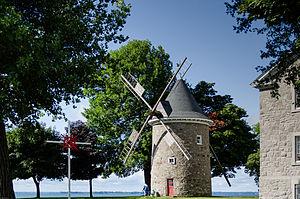
Moulin à vent de Pointe-Claire, de type français, un des rares moulin à vent subsistant au Québec.